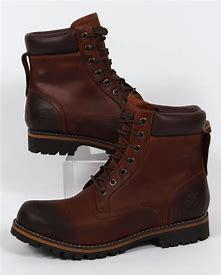
Brand: Timberland
Model: 6 Inch